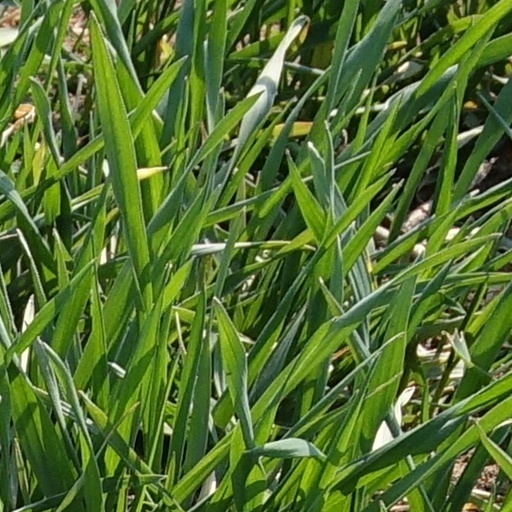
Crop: wheat